Walkinshaw Andretti United

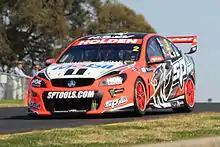
Garth Tander at the 2015 Sydney Motorsport Park Super Sprint.

Walkinshaw Andretti United is an Australian motor racing team based in the Melbourne suburb of Clayton. The team, initially branded as the Holden Racing Team, used to field Holden Commodores in the Supercars Championship before making the switch to Ford Mustangs for the 2023 season. The two cars are currently driven by Ryan Wood and Chaz Mostert.